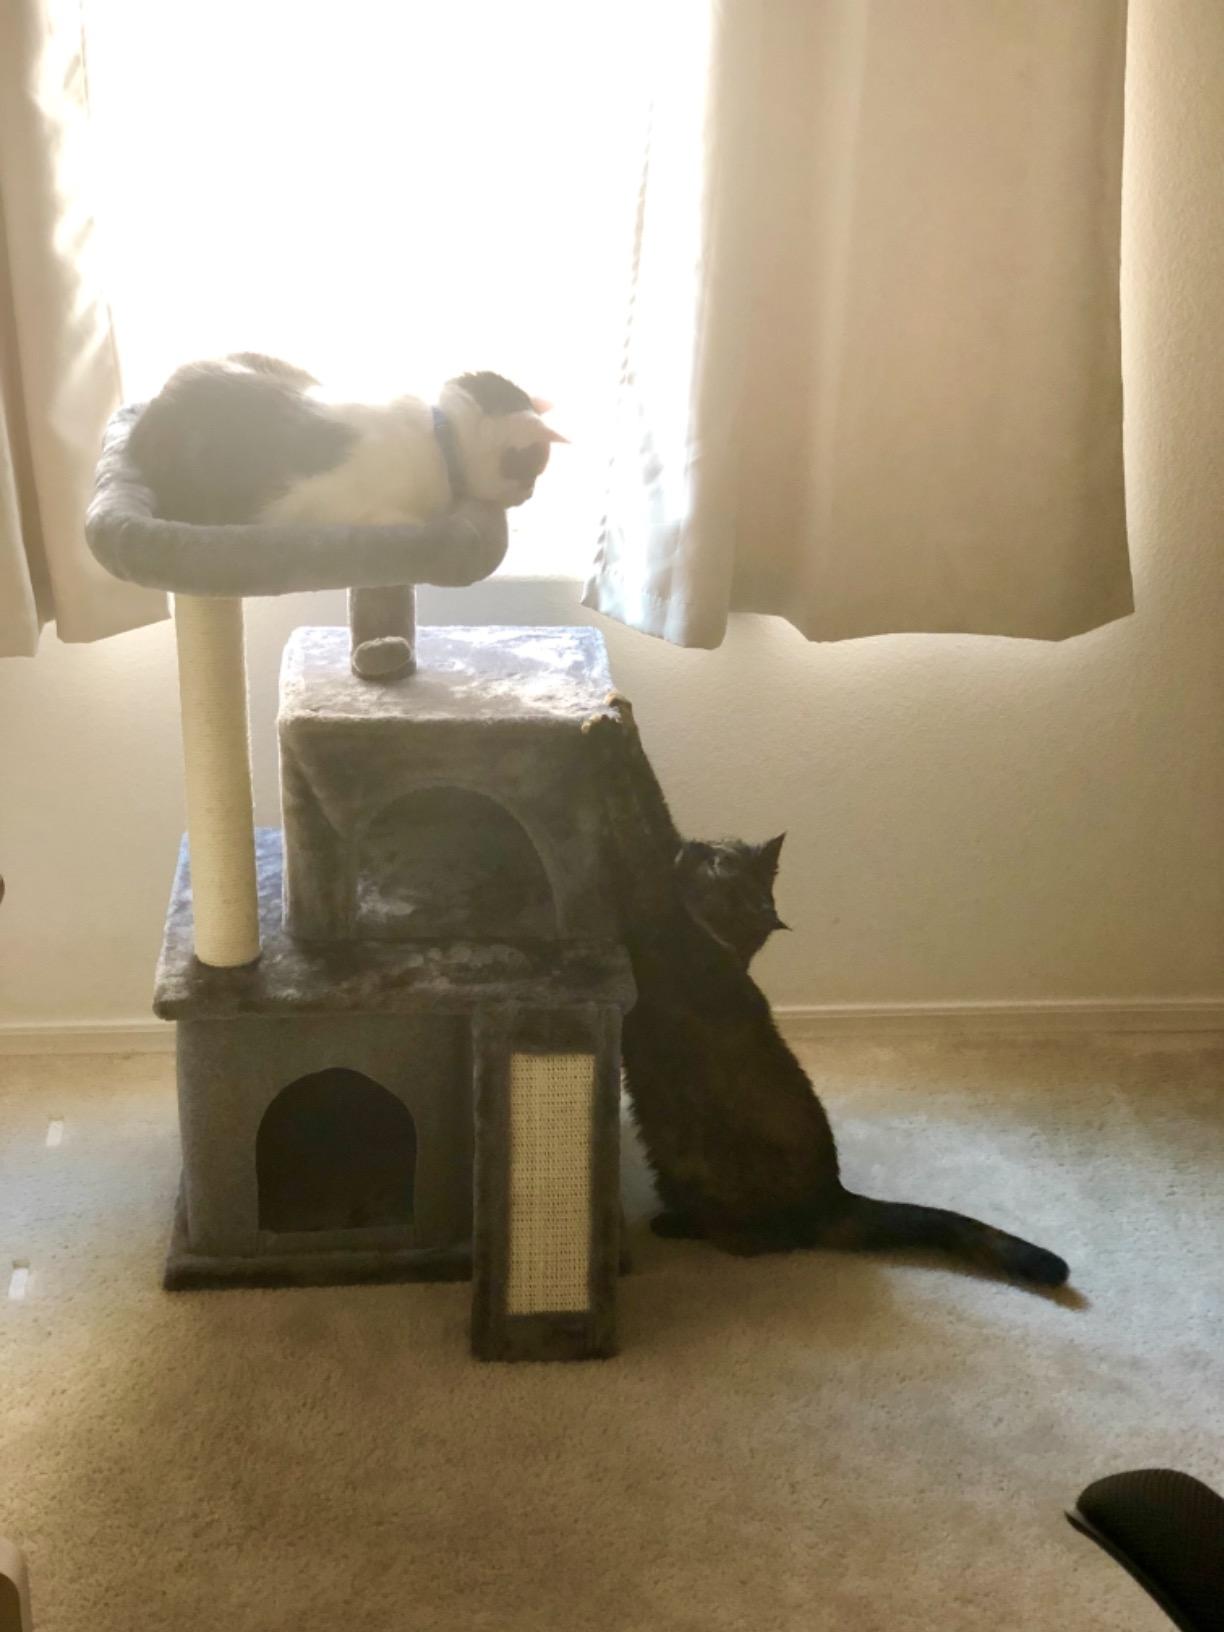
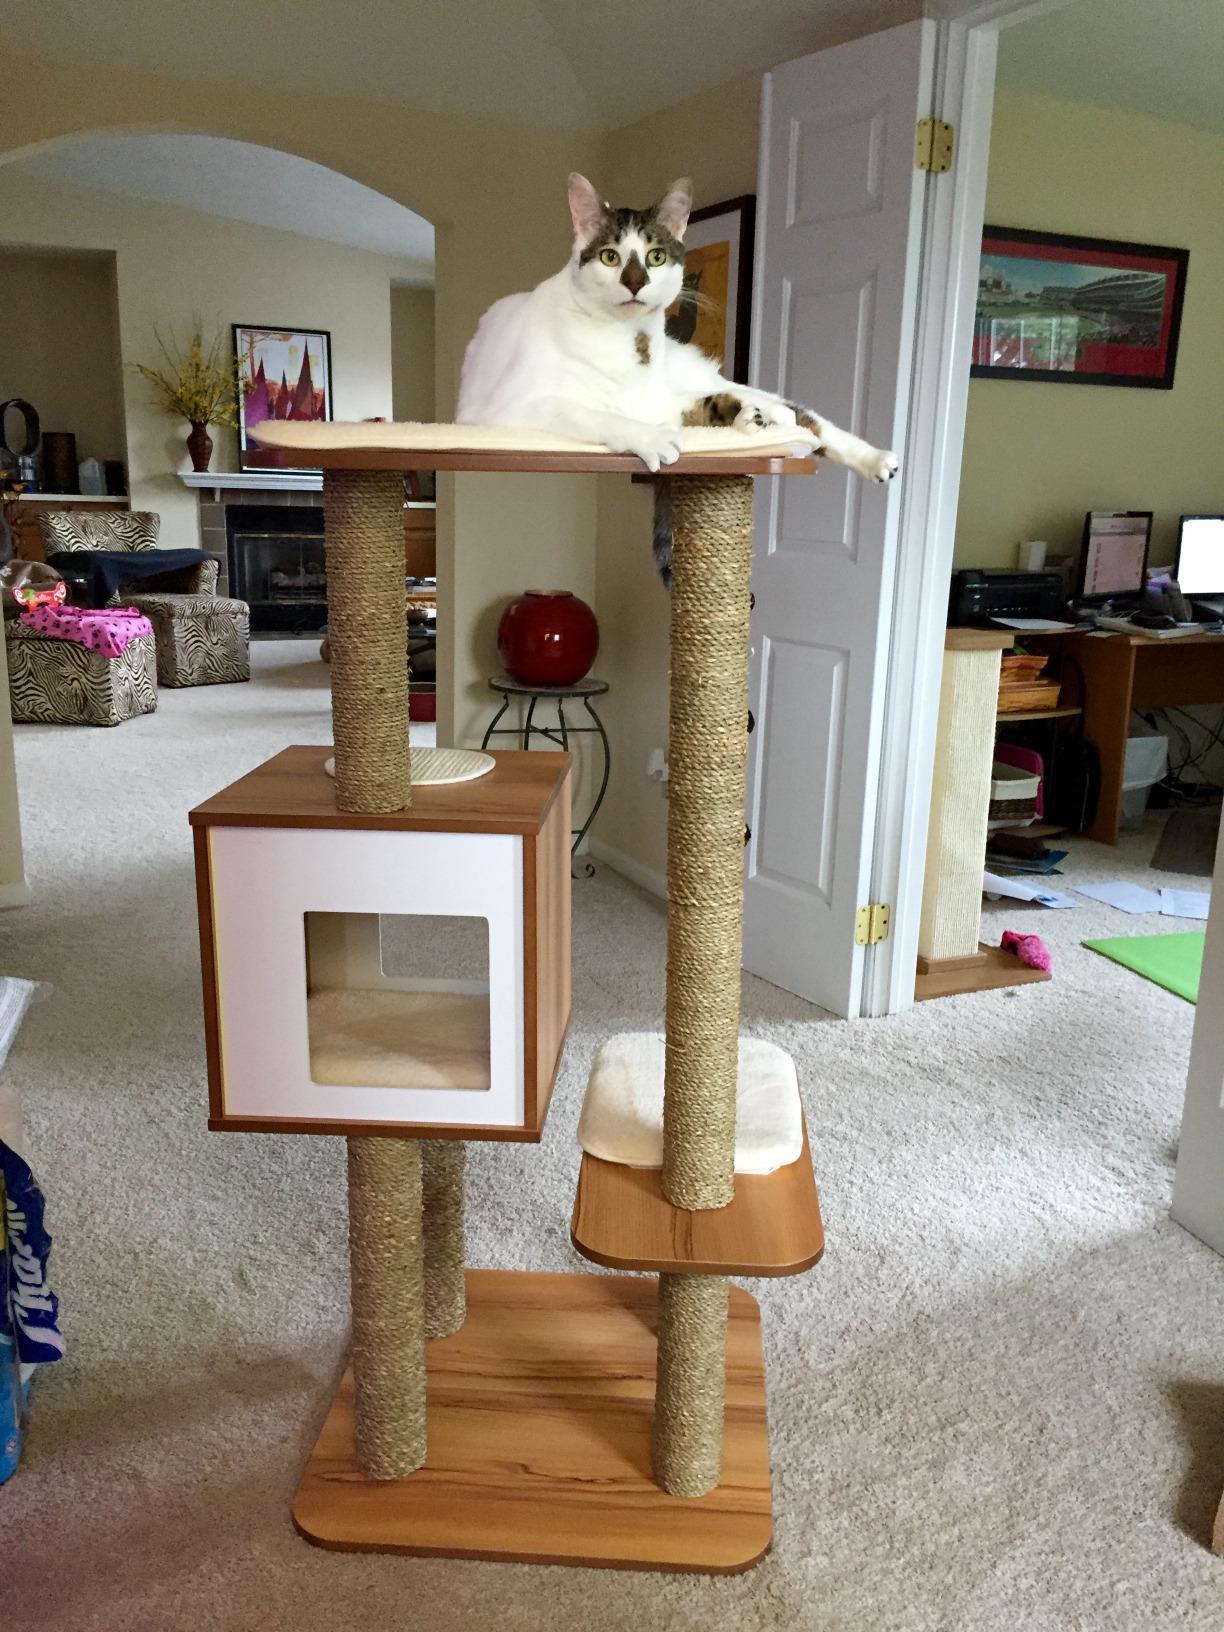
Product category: items_cat tree
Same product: no